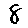
Label: 8